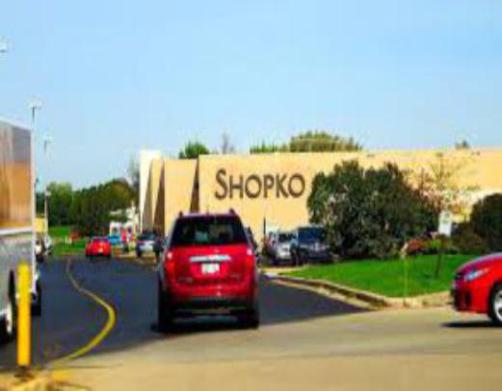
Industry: Others